Politics of Turkey

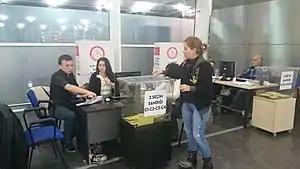
A woman casting her vote at the 2015 elections

Elections in Turkey are held for six functions of government: presidential elections (national), parliamentary elections (national), municipality mayors (local), district mayors (local), provincial or municipal council members (local) and muhtars (local).